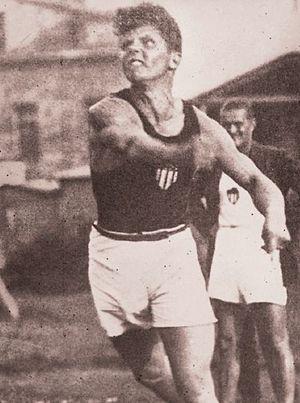
Le record du monde du décathlon est actuellement détenu par le Français Kevin Mayer qui établit la performance de 9 126 points les 15 et 16 septembre 2018 lors du Décastar de Talence.